John McDonnell (coach)

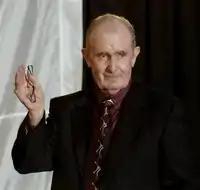
McDonnell in 2008

John McDonnell (July 2, 1938 – June 7, 2021) was a head coach for the University of Arkansas Razorbacks track team. He began as the cross country and track head coach for the university in 1972 and became head track coach in 1978. McDonnell retired after the 2008 NCAA Outdoor Championships. He is considered by many to be the single most successful head coach (any sport) in collegiate athletics history.